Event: Nepal Earthquake
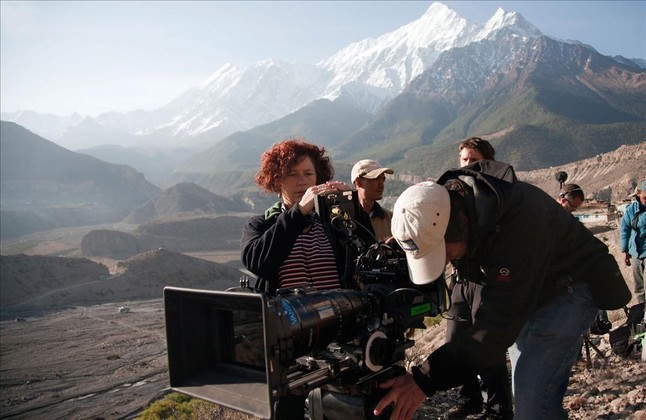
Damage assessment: no_damage